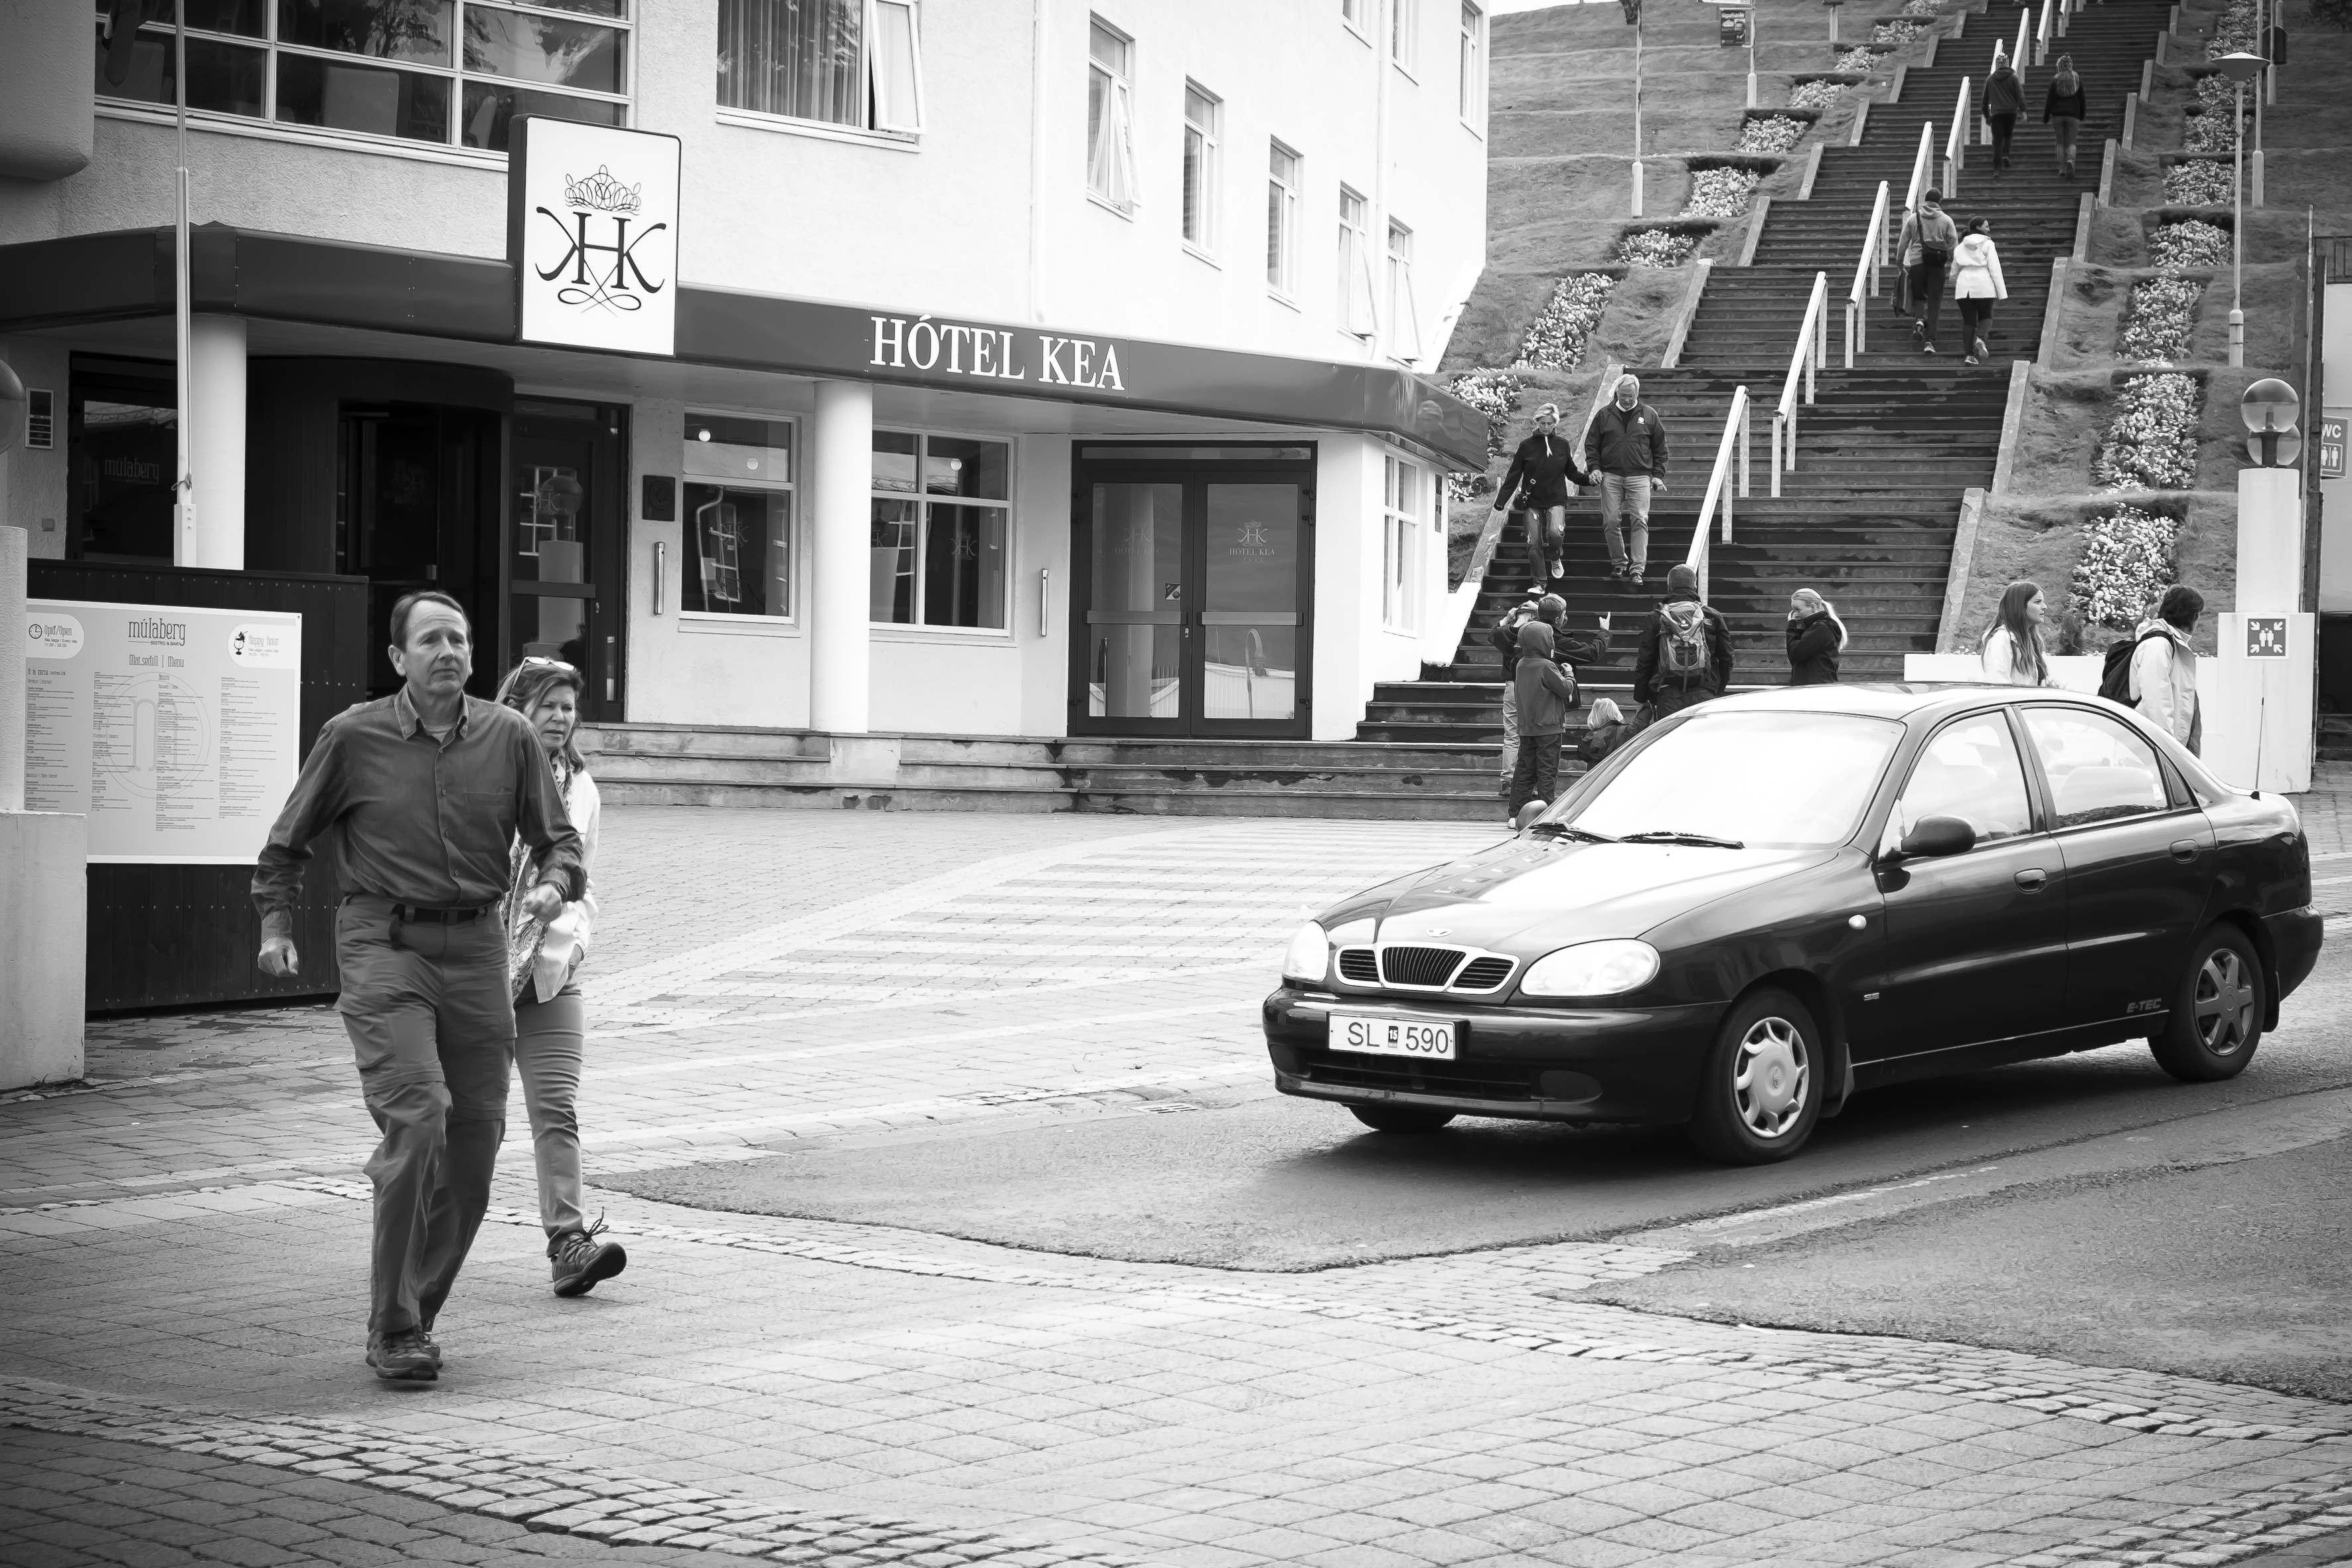
pedestrian, snow, black and white, road, white, street, car, photography, urban, travel, fujifilm, vehicle, iceland, black, monochrome, lane, bw, blackandwhite, blackwhite, is, infrastructure, ngc, fuji, fujixt1, fujix, noireblanc, akureyri, urban area, monochrome photography